CIDR-FM

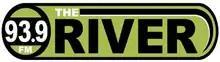
Logo during its second era as 93.9 The River

On September 4, at 8am, "The River" was officially relaunched, with "Take Me to the River" by Talking Heads being the first song played. This returned the adult album alternative format back to the Detroit radio dial after public radio station WDET-FM dropped it in 2005, in favour of mainly NPR news and talk radio. CIDR was one of only a few commercial adult album alternative stations in Canada and was the only one in Ontario, with the others located in British Columbia. CIDR was Canada's first AAA-formatted station at launch.